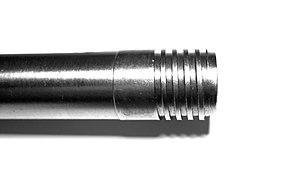
Culasse du système de 1911, détail du cylindre
Le fusil suisse d’infanterie 1911 est une arme militaire utilisée par l'armée suisse qui reprend le principe de la culasse à mouvement rectiligne du fusil Schmidt-Rubin Modèle 1889, il tire la munition 7,5 × 55 mm GP11.
Le mousqueton 1911 est une arme militaire utilisée par l'armée suisse et qui reprend le principe de fonctionnement de la culasse à mouvement rectiligne du fusil Schmidt-Rubin Modèle 1889. Il tire la munition 7,5 mm GP11. Produit dès 1913, les derniers exemplaires furent assemblés fin 1936.